Question: Please indicate a possible affordance area of the frisbee that can be used for holding
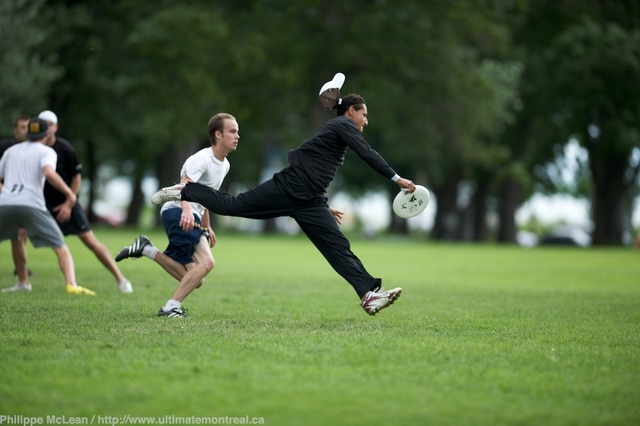
Answer: [387.697, 182.495, 432.697, 220.828]